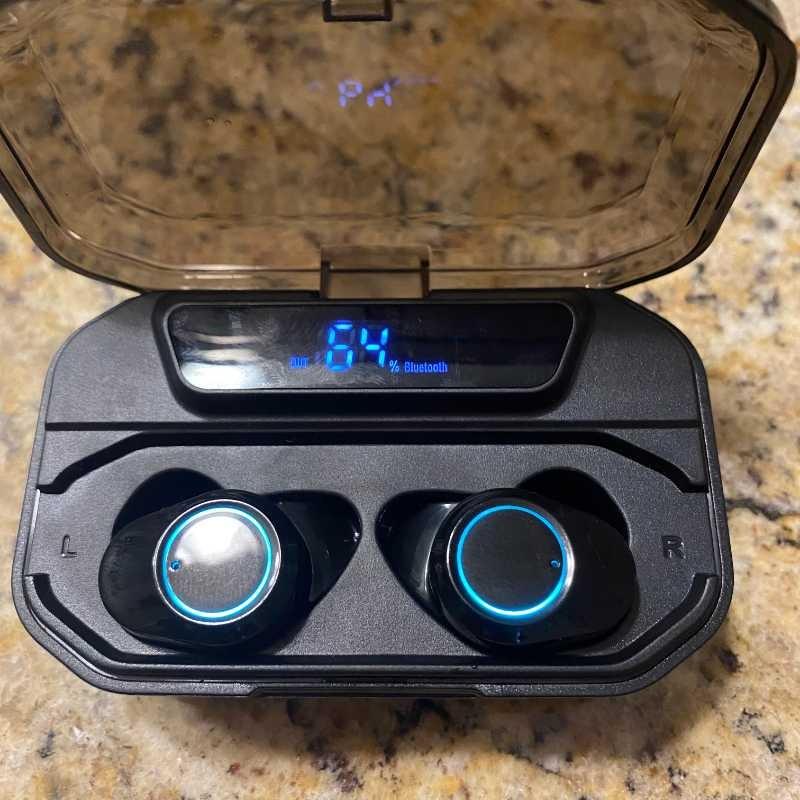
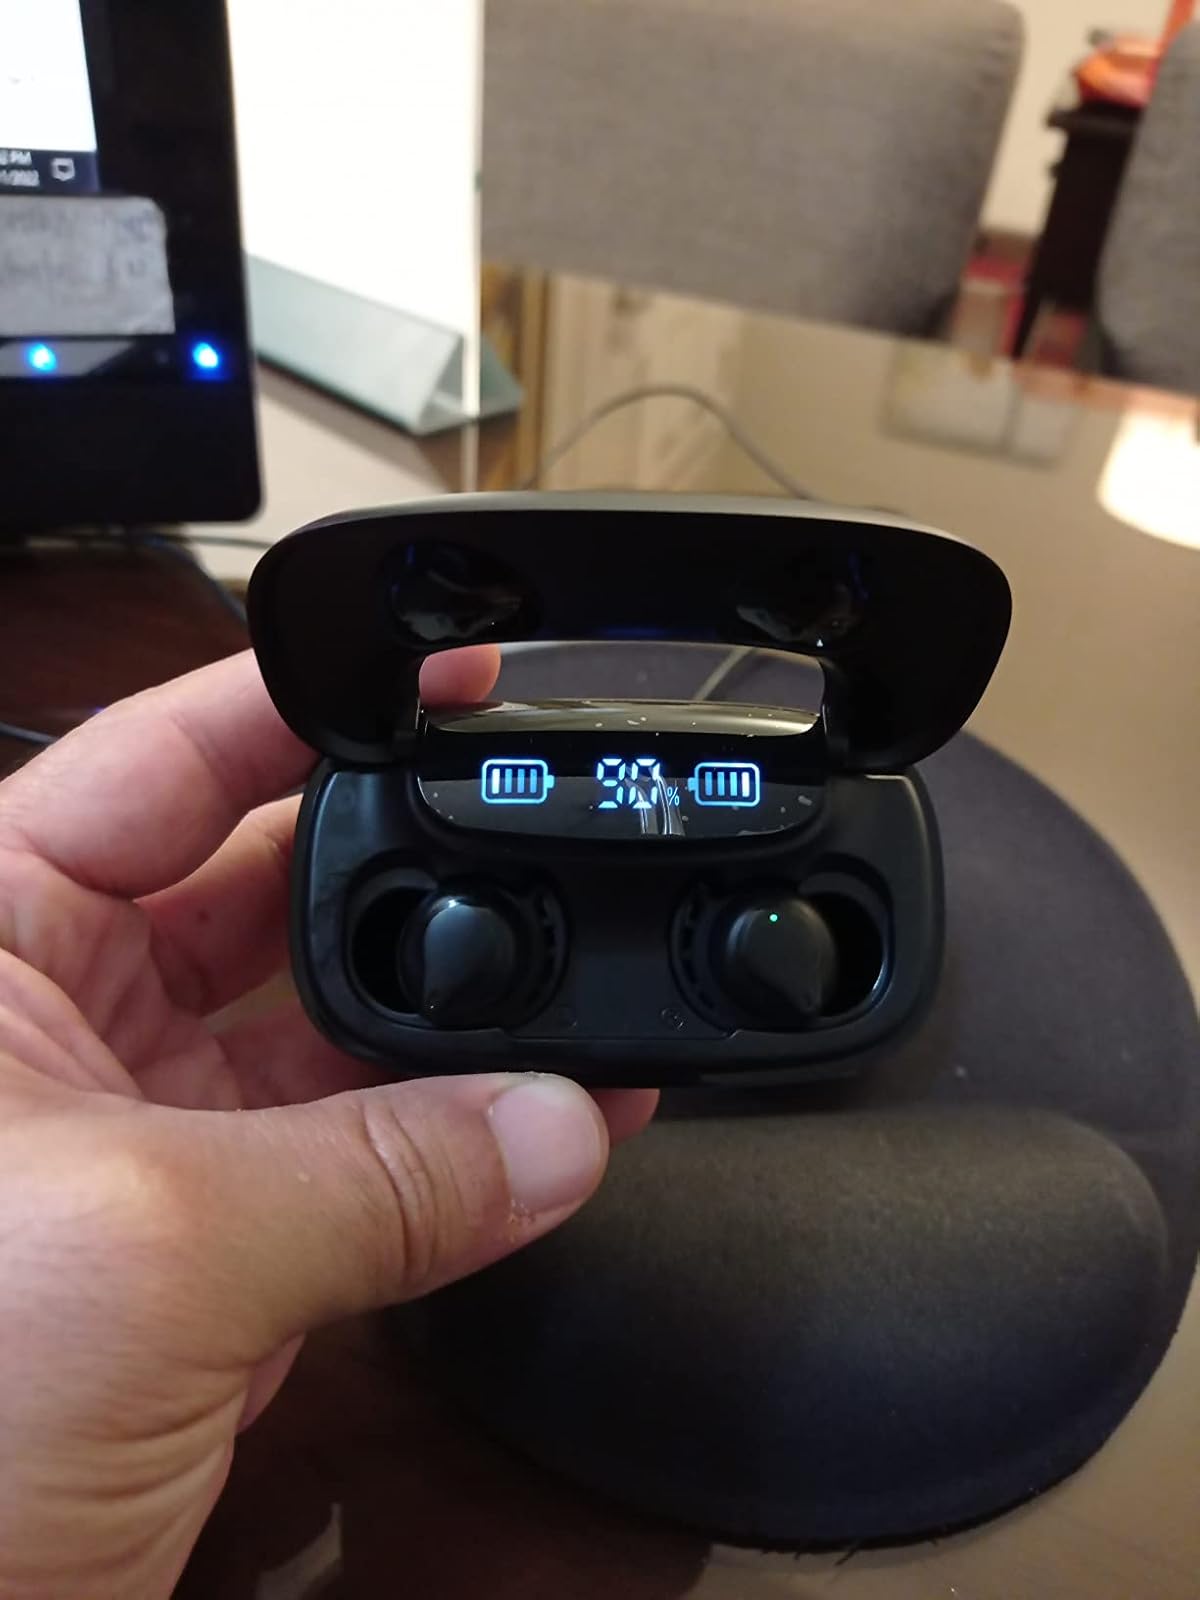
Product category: earbuds
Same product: no